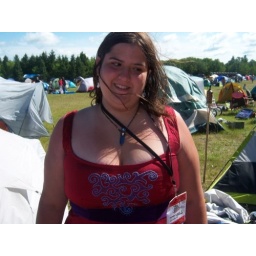
Daniela in red dress